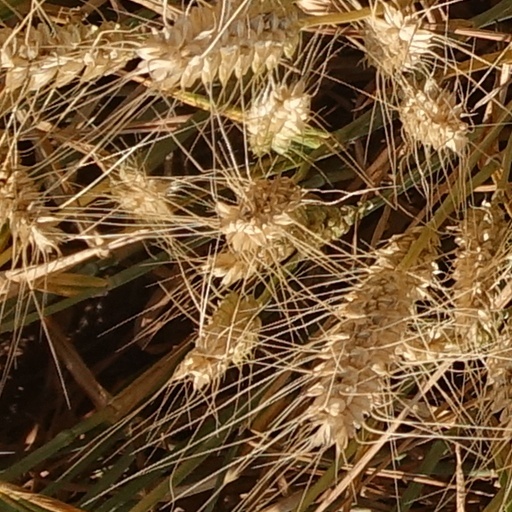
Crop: wheat